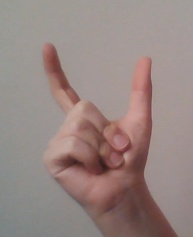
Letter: nun